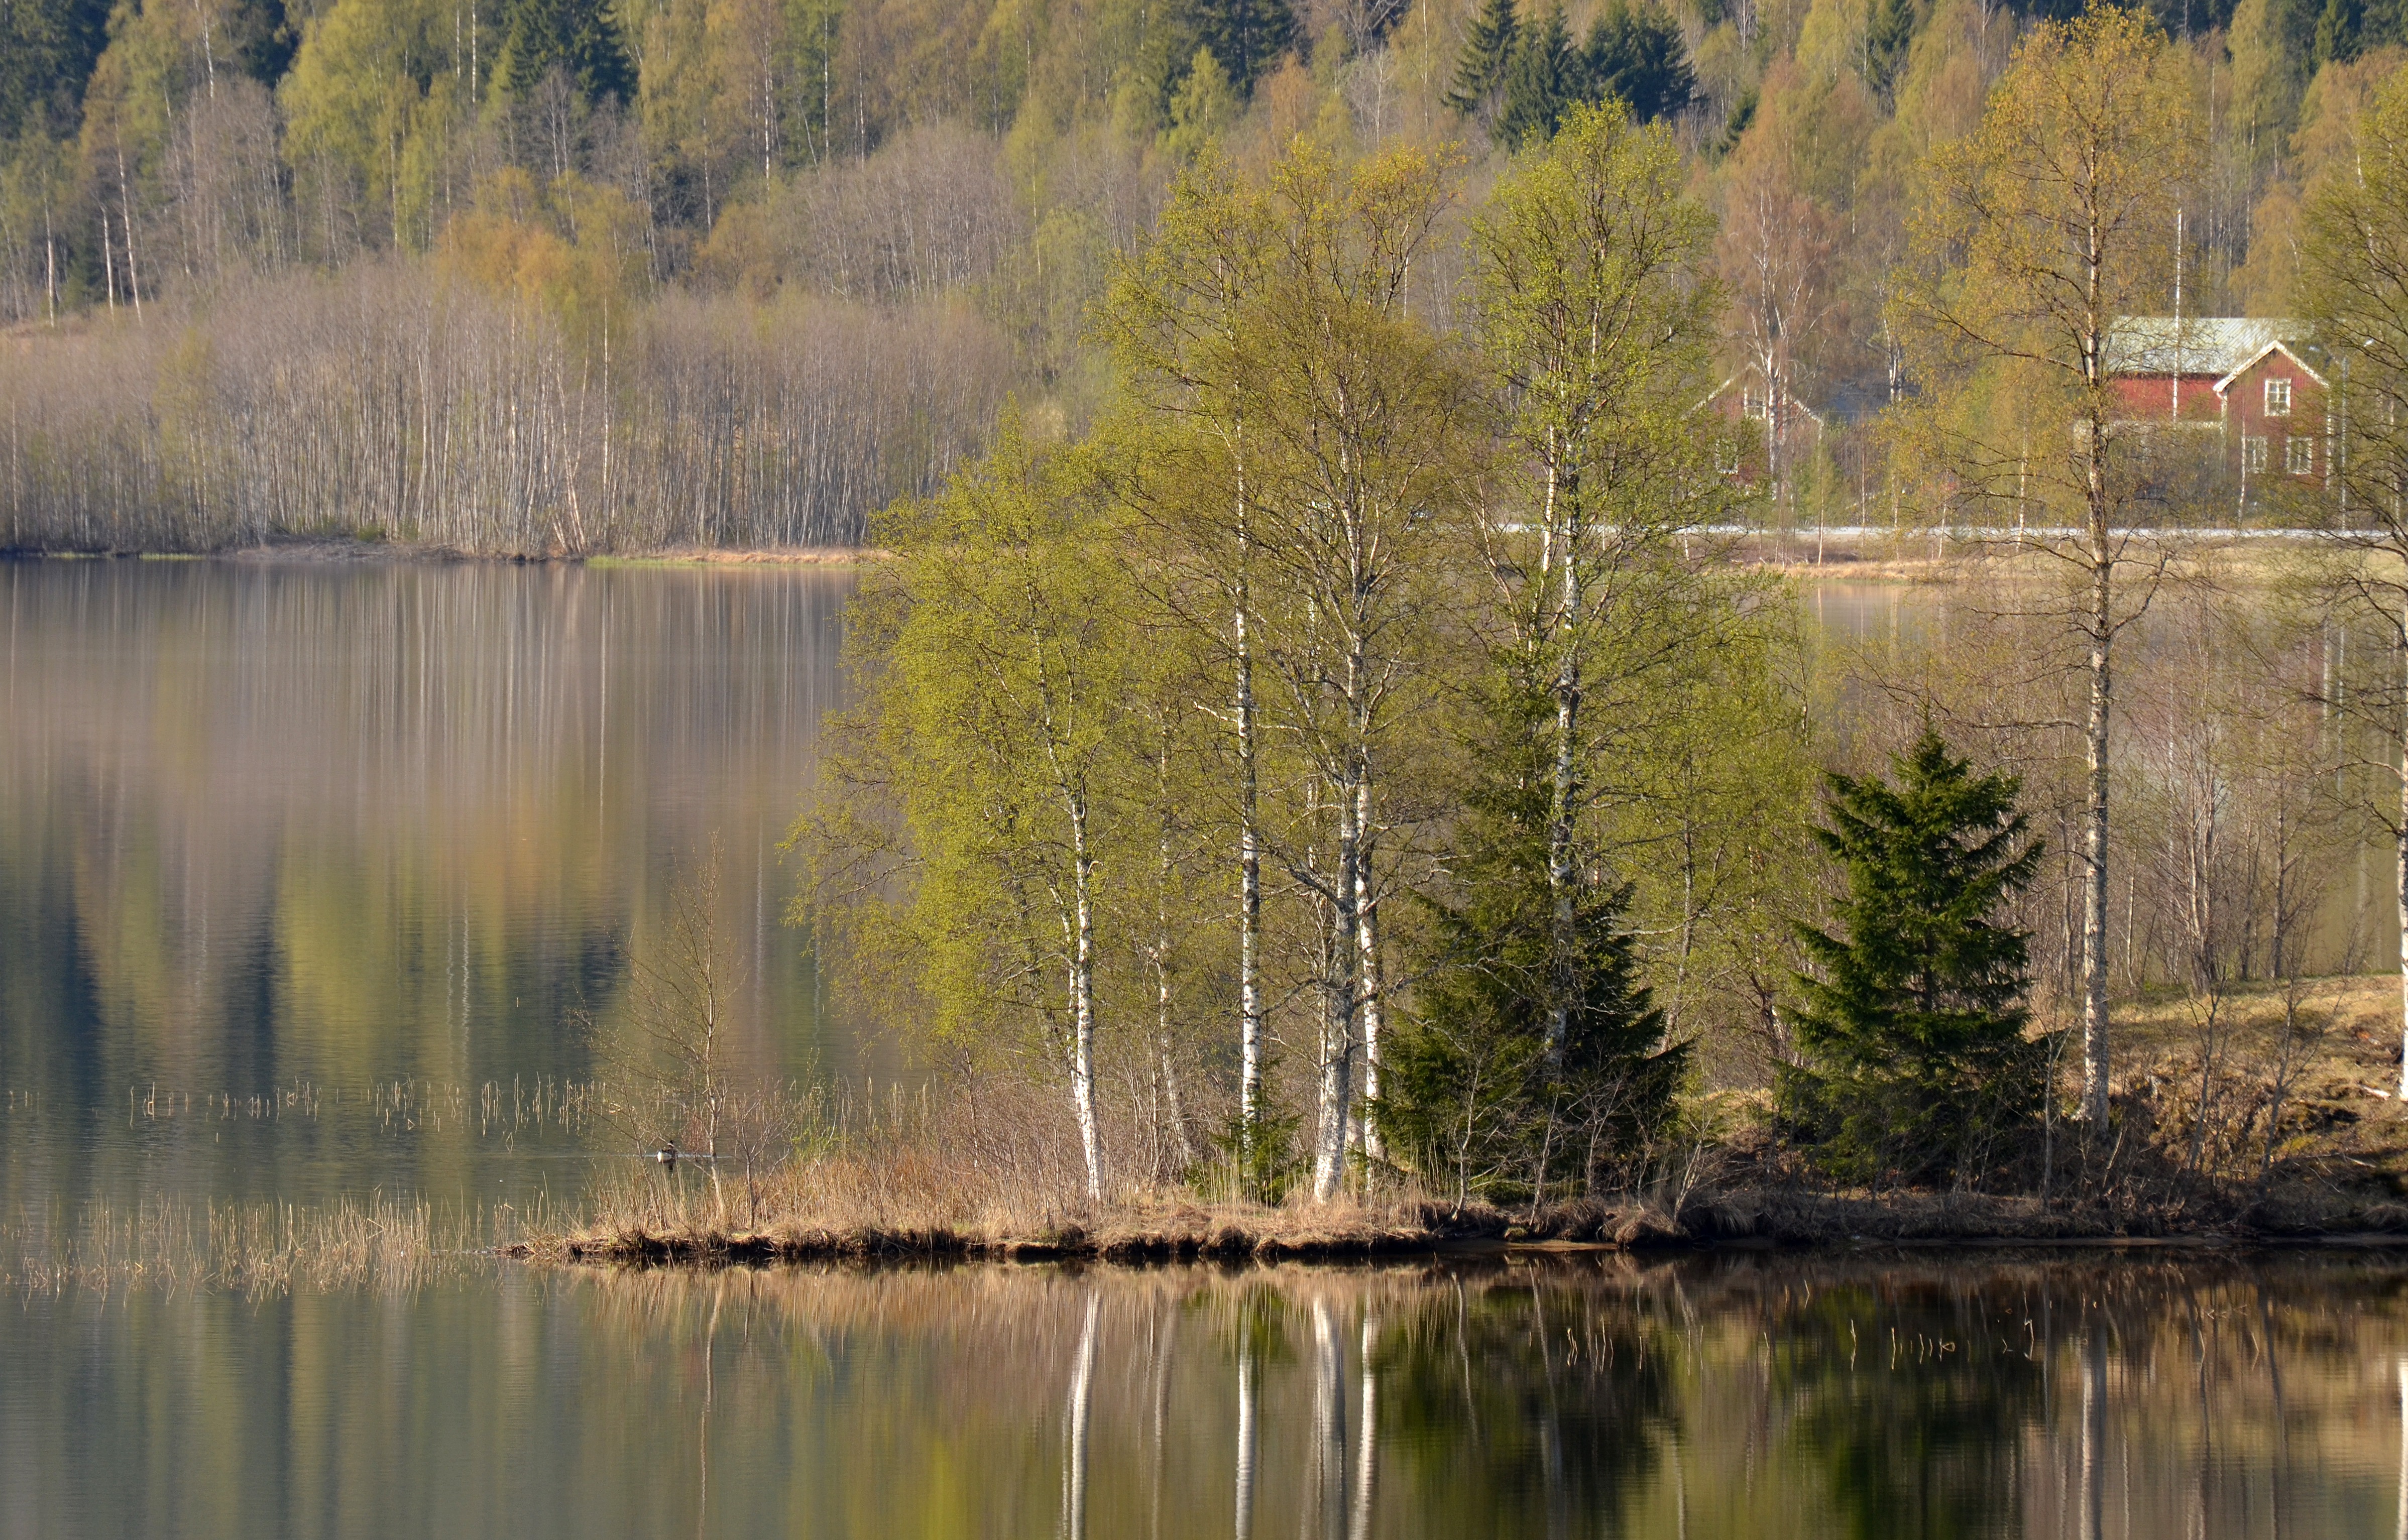
landscape, tree, water, nature, forest, marsh, swamp, wilderness, plant, mist, leaf, lake, river, pond, green, reflection, autumn, reservoir, season, body of water, wetland, bog, habitat, loch, natural environment, atmospheric phenomenon, woody plant